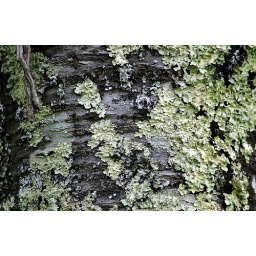
All our trees are covered in lichen - good sign of clean air.